Michele Fedrizzi

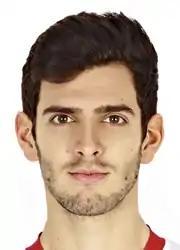

Michele Fedrizzi (born ) is an Italian male volleyball player. With his club Trentino Diatec he competed at the 2013 FIVB Volleyball Men's Club World Championship.